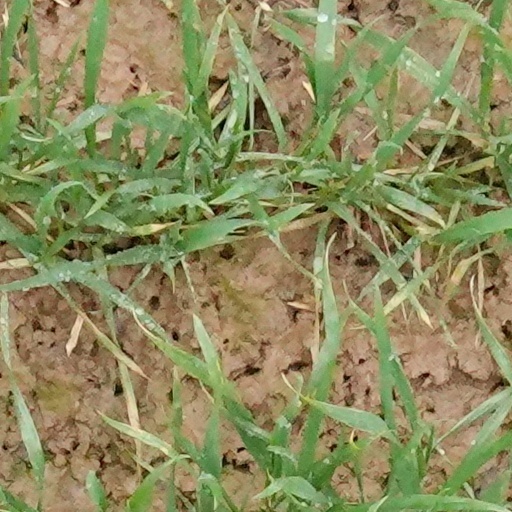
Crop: wheat